Ostrava

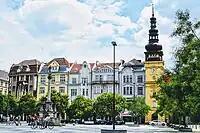
Masaryk Square

Ostrava is home to the Janáček Philharmonic Orchestra, and hosts a number of international annual or biennial classical music festivals, including Janáček May, the St Wenceslaus Music Festival and the Ostrava Days new music festival. Since 2002 Ostrava has been the venue for the annual multi-genre music festival Colours of Ostrava, which features an international line-up of artists and attracts crowds of tens of thousands.